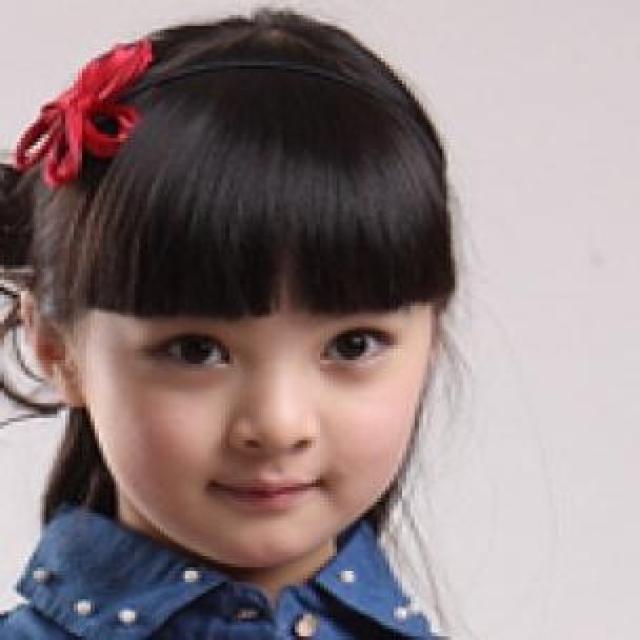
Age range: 0-12